Rakhwale

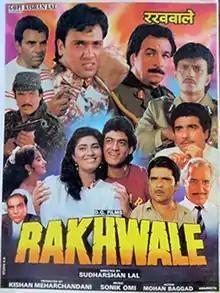
Poster

Rakhwale is a 1994 Indian Hindi-language action film directed by Sudharshan Lal, starring Dharmendra, Mithun Chakraborty, Govinda and Raj Babbar in special appearances.